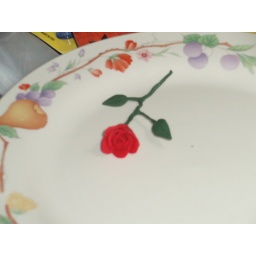
Here's a shot with my lamp (75 watt equivalent &amp;quot;daylight&amp;quot; CFL) sitting over it.